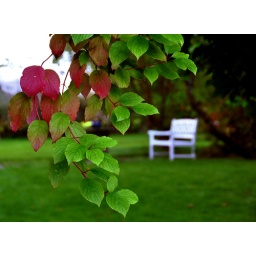
autumn garden in red and green